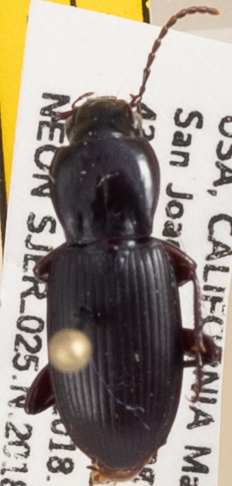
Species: Pterostichus panticulatus
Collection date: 2018-02-21
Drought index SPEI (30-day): -1.93
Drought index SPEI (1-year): -1.546
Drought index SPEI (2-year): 0.198